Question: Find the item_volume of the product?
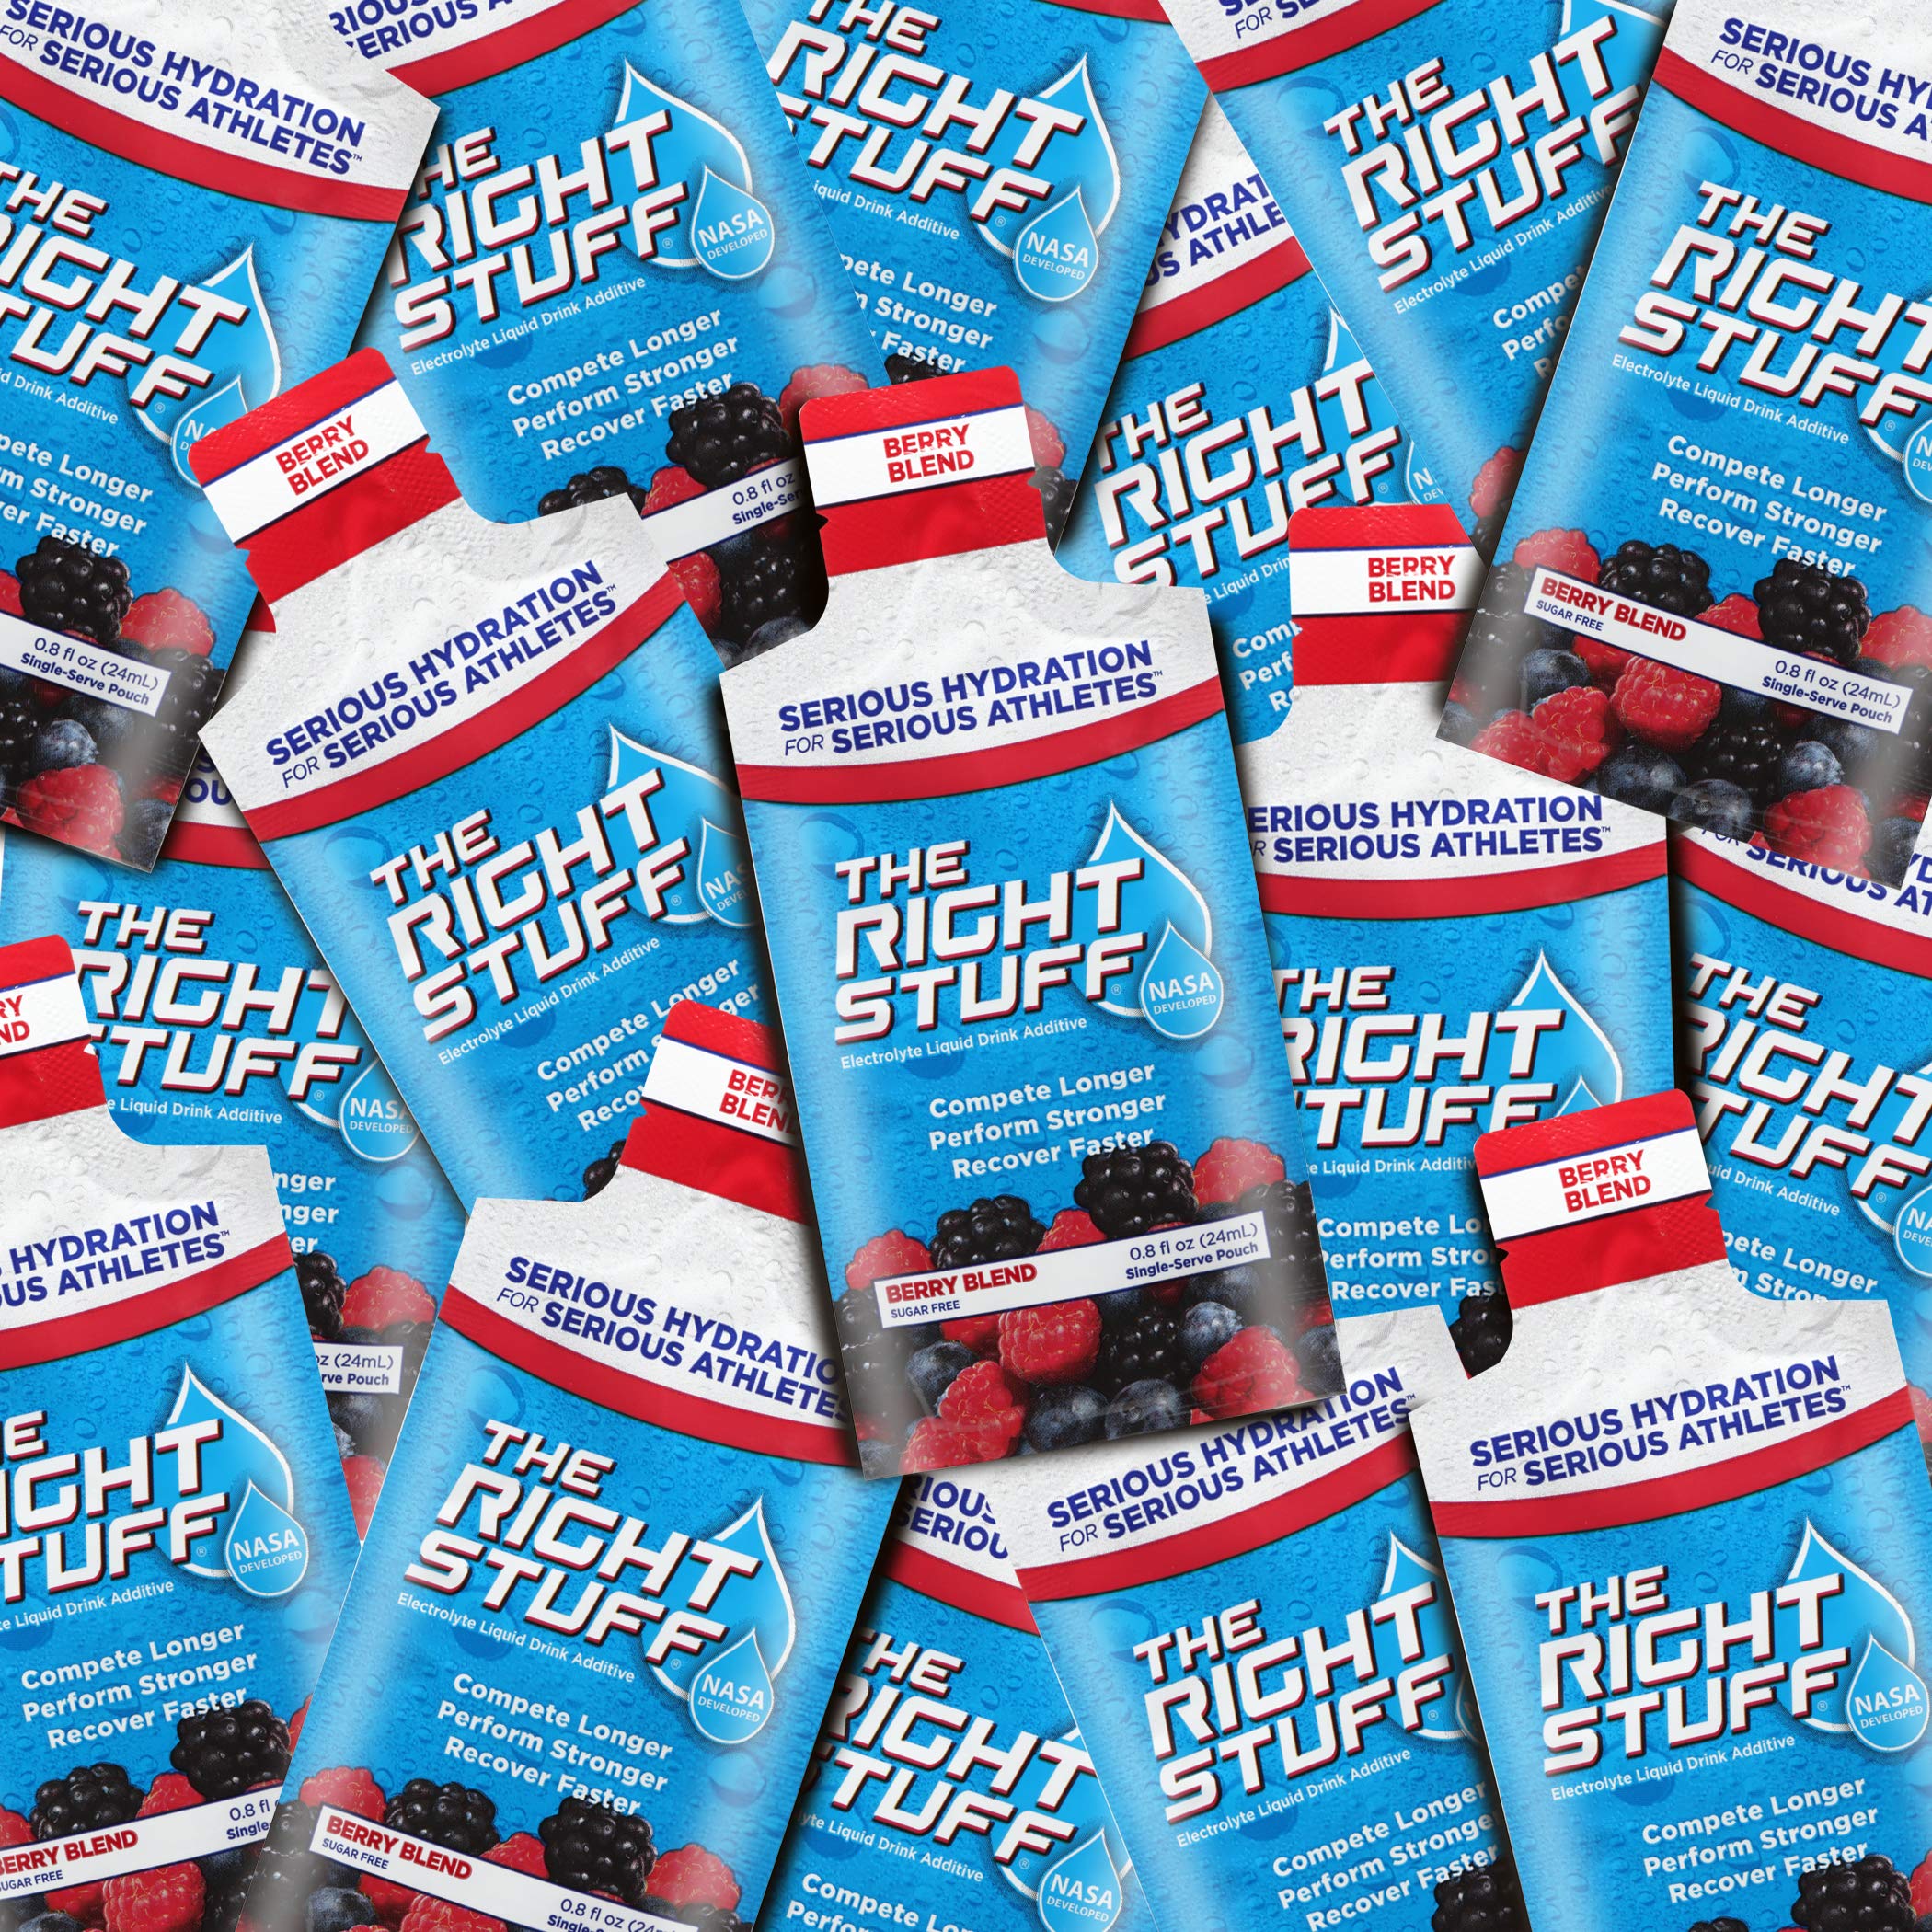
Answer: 0.8 fluid ounce